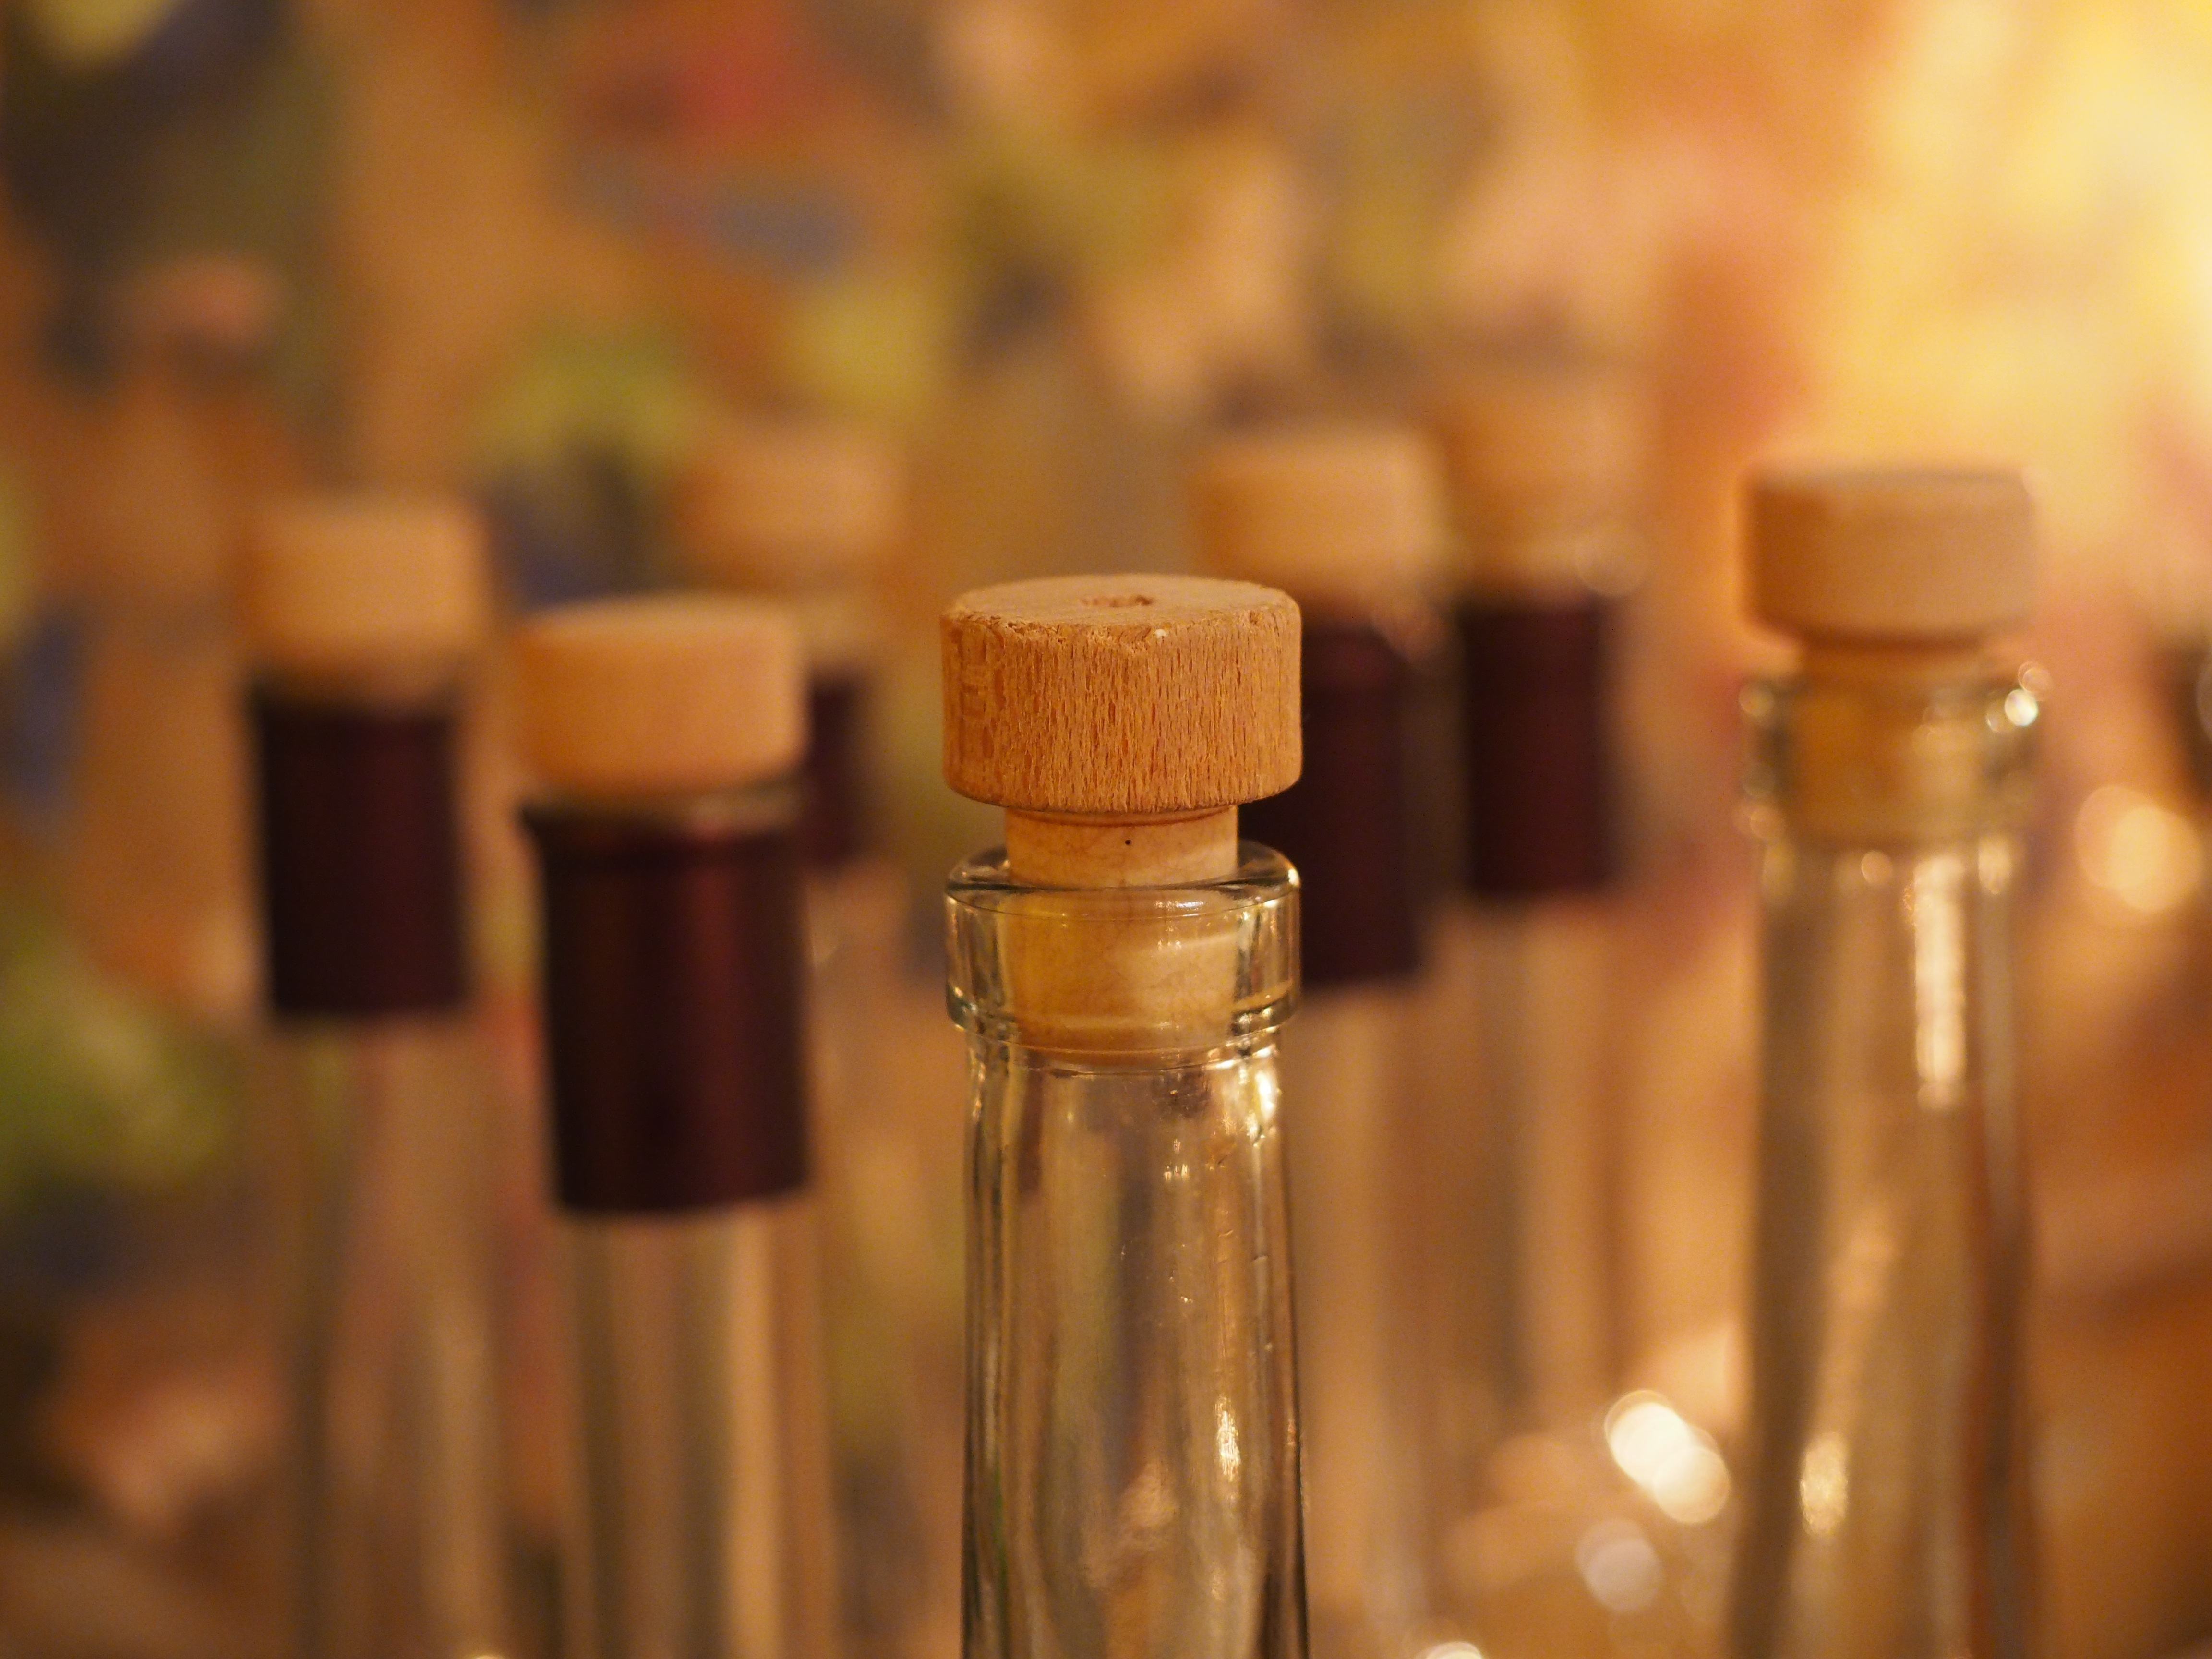
glass, drink, bottle, lighting, alcohol, glass bottle, close up, alcoholic, cork, bottles, closure, beverages, flavor, brandy, fruit brandy, drinkware